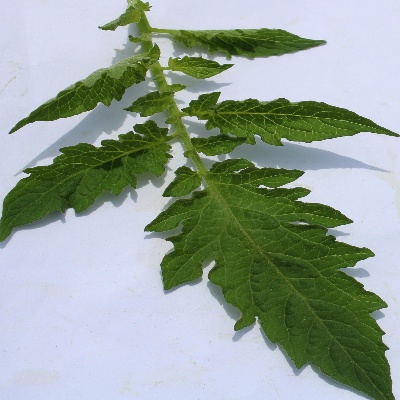
Crop: Tomato
Condition: healthy